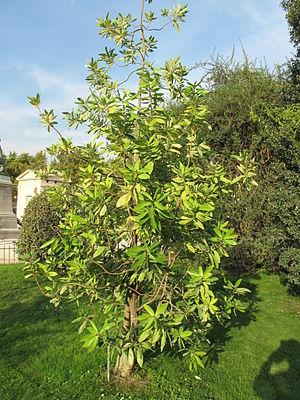
Cannelle de Magellan (Drimys winteri) au Jardin des Plantes de Paris. Identifié par son étiquette.